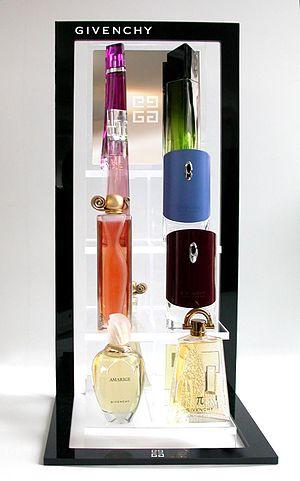
PLV: présentoir multifragrances